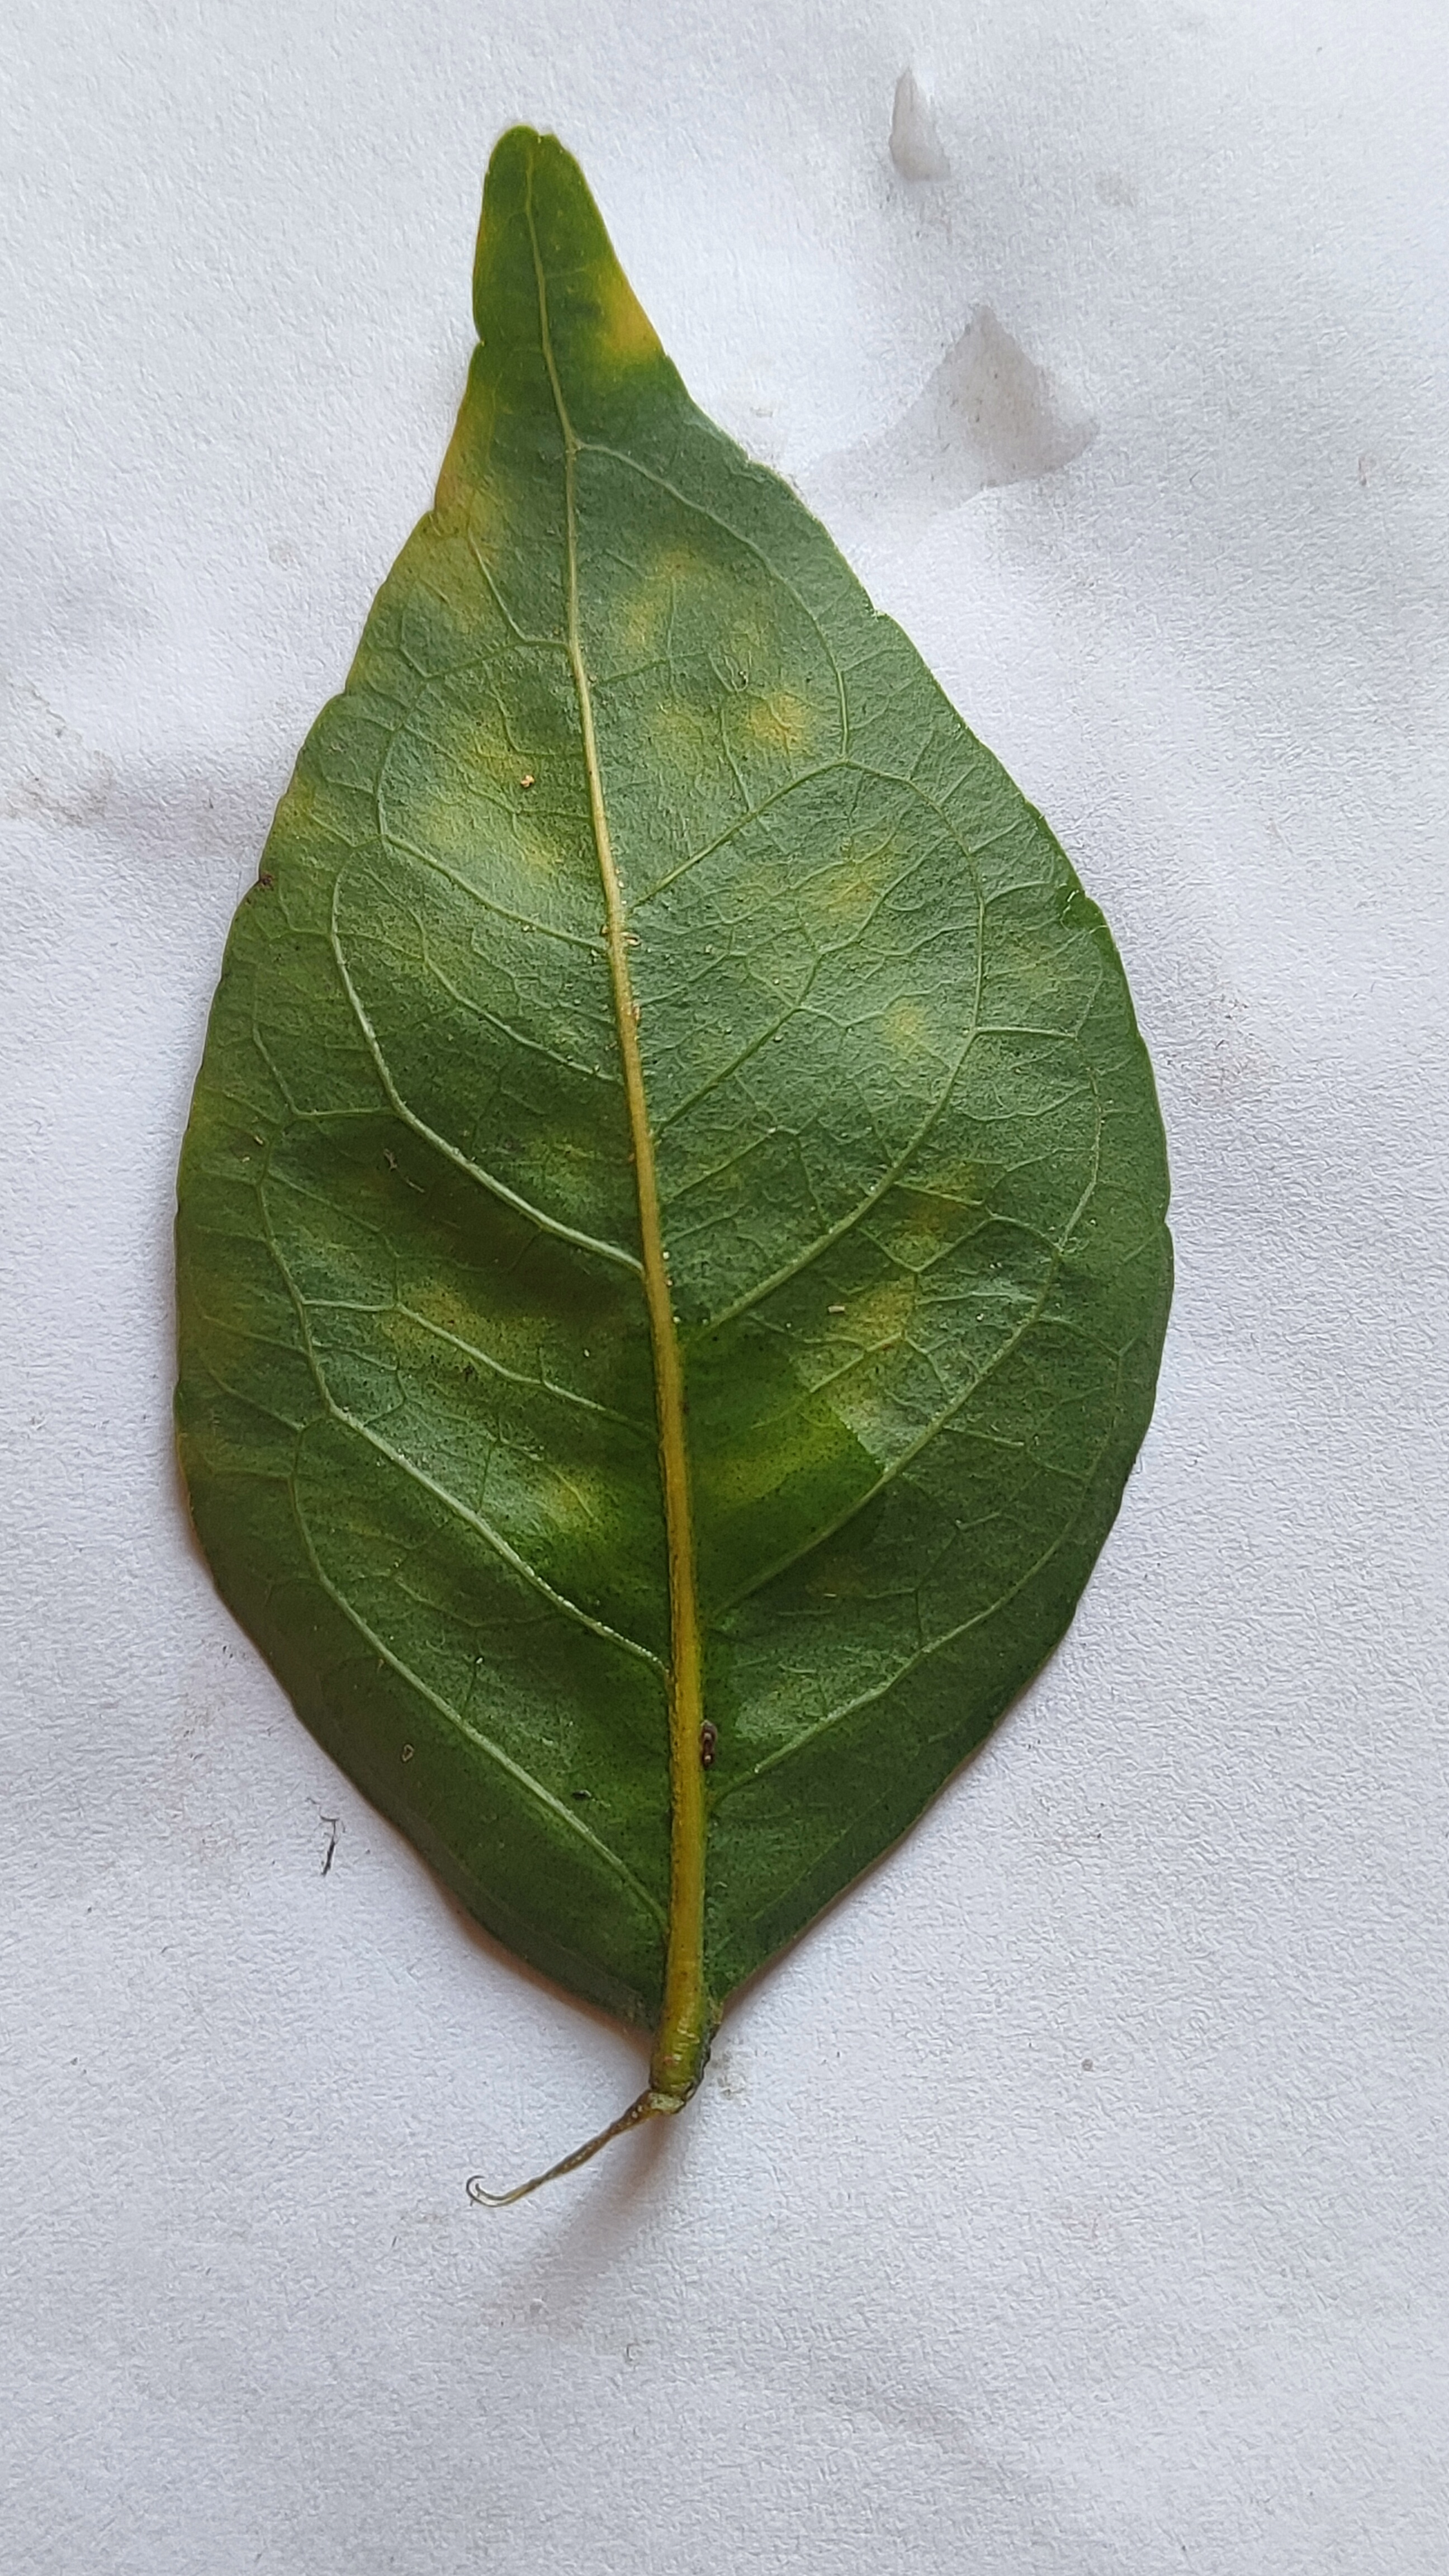
Leaf variety: Aegle marmelos